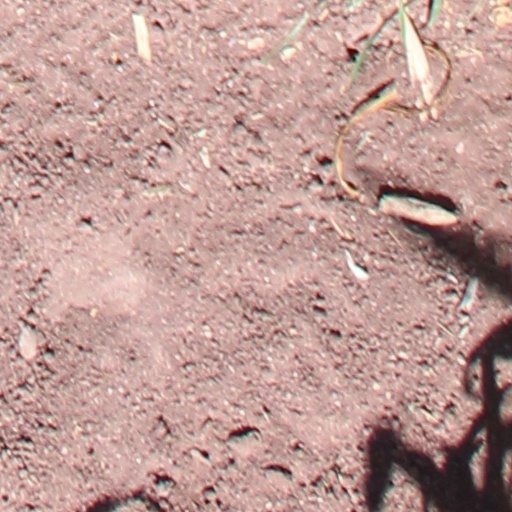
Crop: wheat